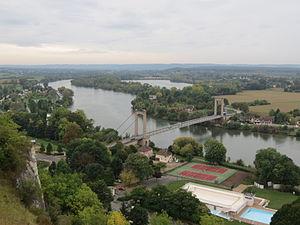
Vue de la Seine et du pont la franchissant depuis Château Gaillard.